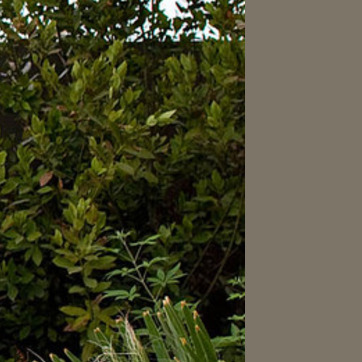
Material: foliage